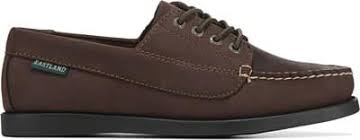
Label: Boat